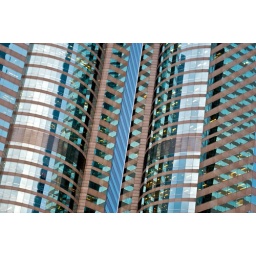
Adjacent office towers in HK